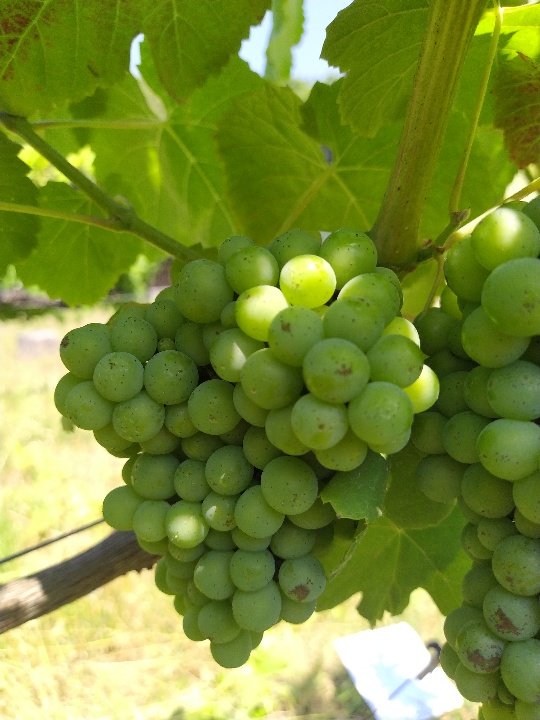
Berries visible: 95
Grape clusters: 2